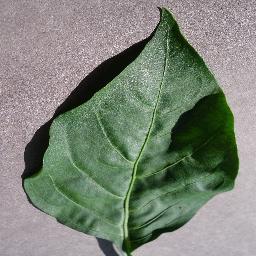
Label: Pepper,_bell___healthy